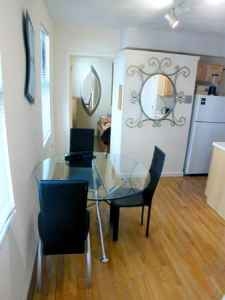
Room type: bedroom